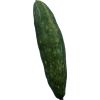
Label: Cucumber 3